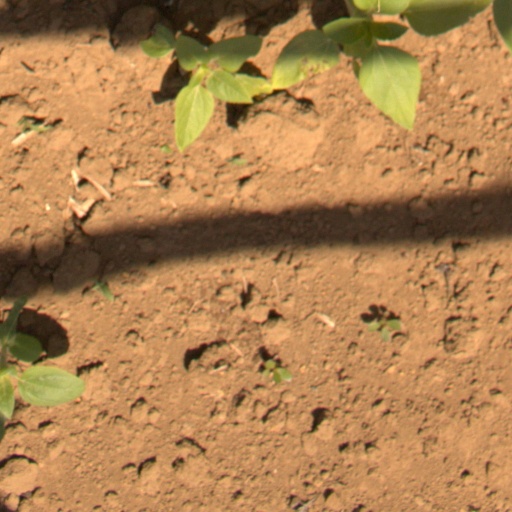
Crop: Jerusalem artichoke